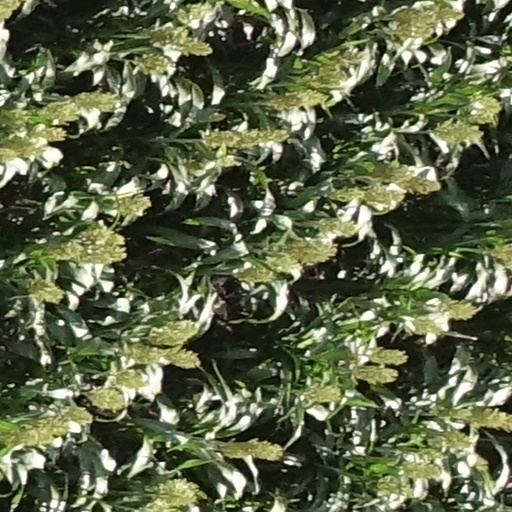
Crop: sorghum